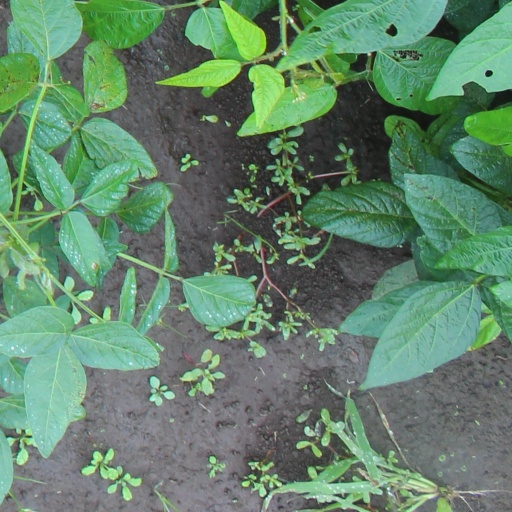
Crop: soybean